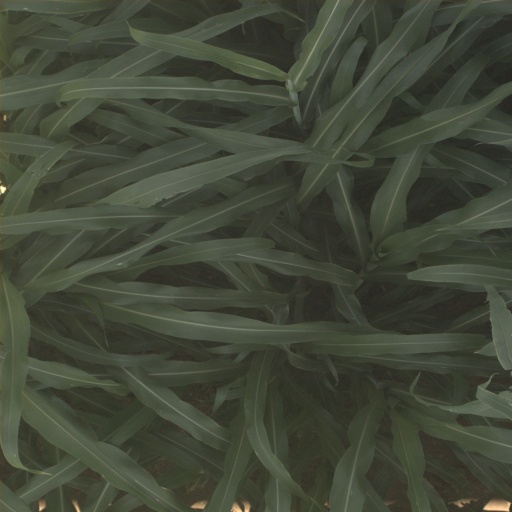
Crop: sorghum